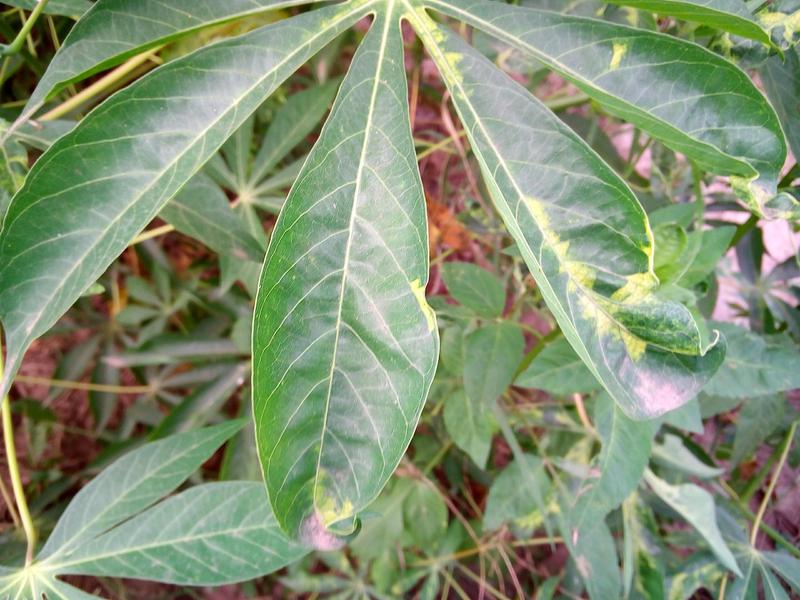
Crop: cassava
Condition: mosaic_disease